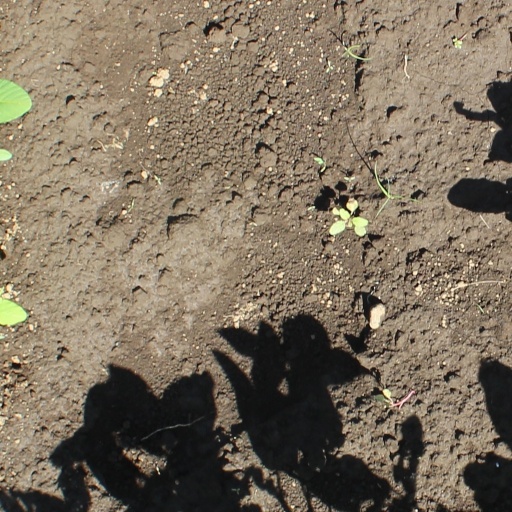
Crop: soybean